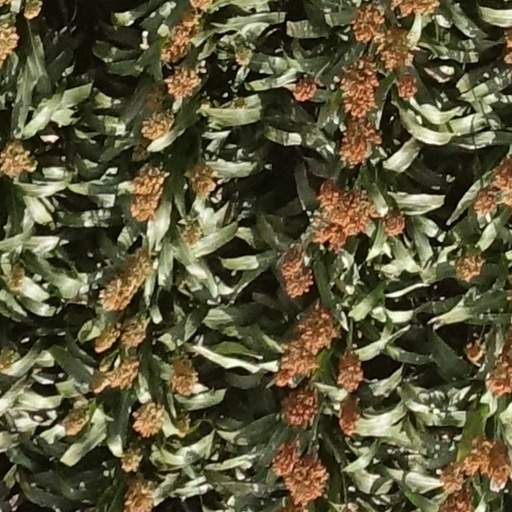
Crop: sorghum